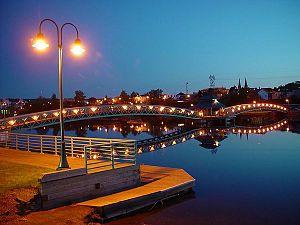
Edmundston est une cité canadienne du comté de Madawaska, dans le Nord-Ouest du Nouveau-Brunswick. Elle est la deuxième plus grande ville canadienne à majorité francophone hors Québec, après Dieppe au Nouveau-Brunswick. Certaines grandes villes du pays ont des populations francophones plus importantes, comme Ottawa, Sudbury, Toronto, Winnipeg, Moncton et Timmins, mais les francophones y sont en minorité.